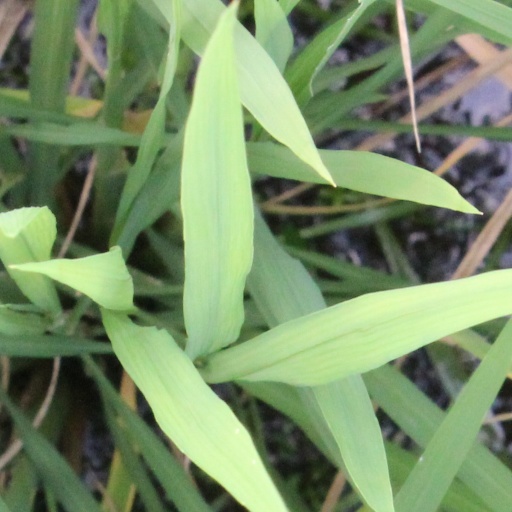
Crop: rice